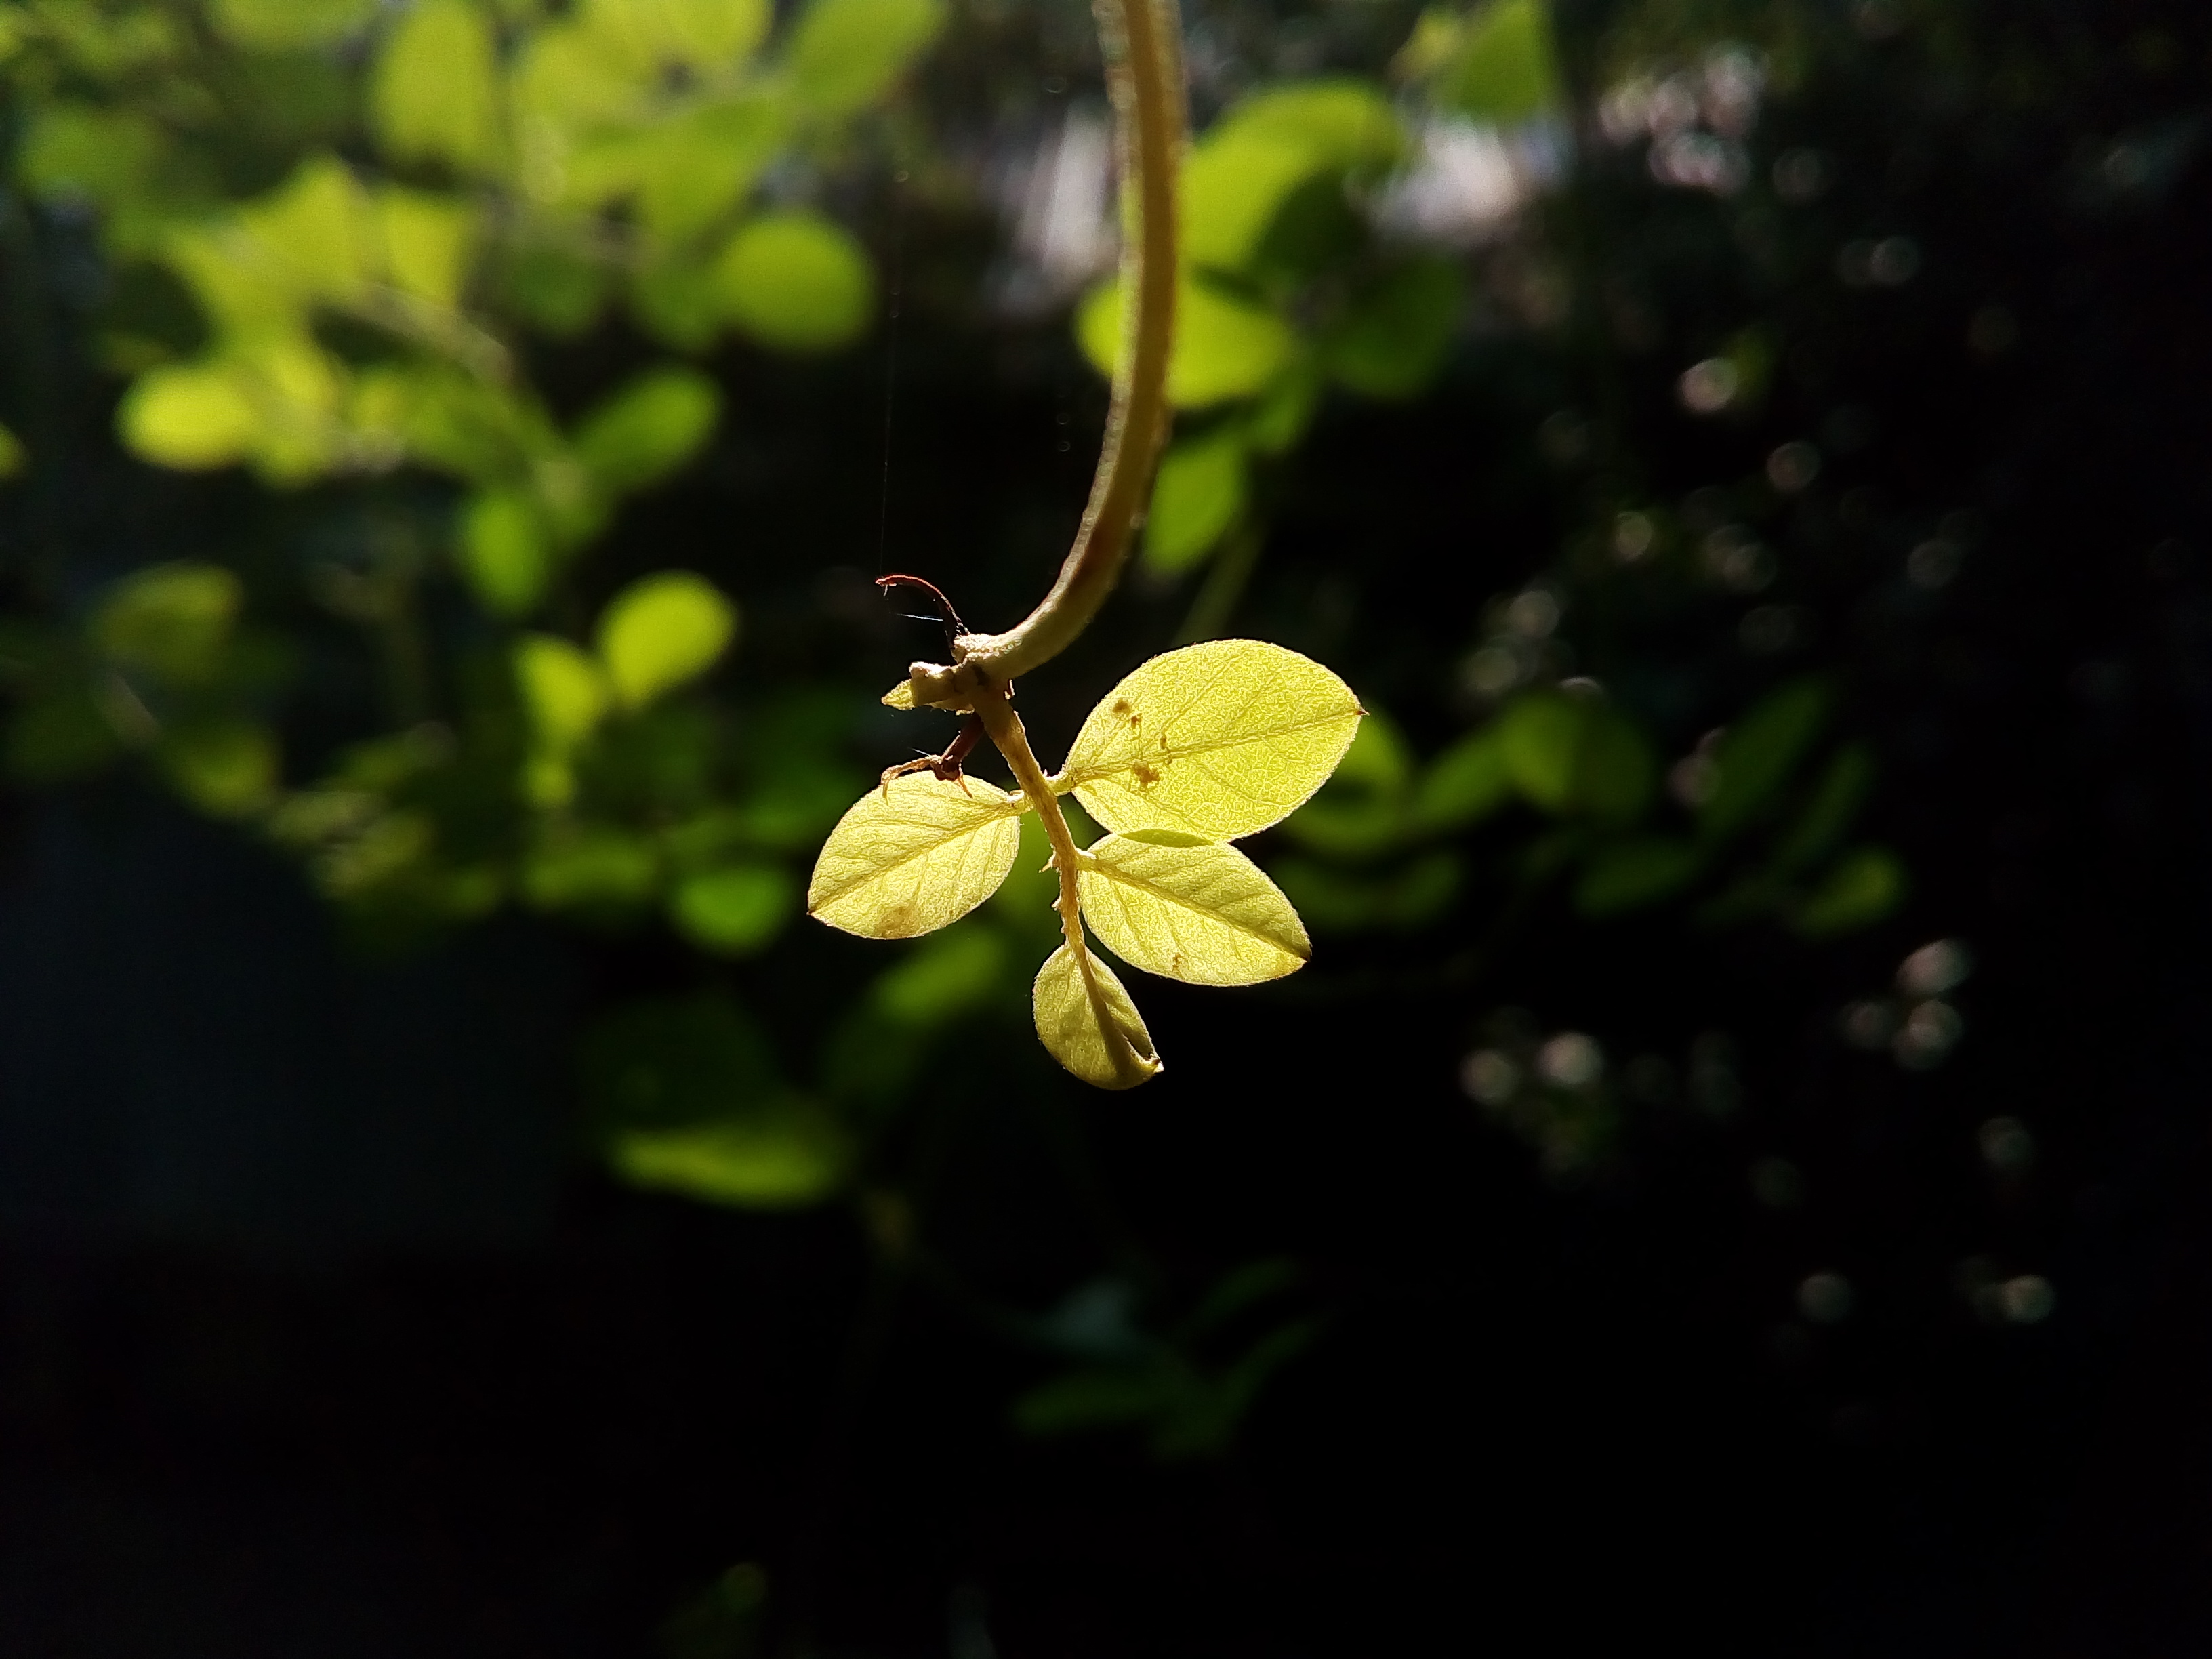
macro, focus, object, leaf, plant, flower, petal, terrestrial plant, twig, flowering plant, grass, natural material, herbaceous plant, macro photography, insect, Pedicel, plant stem, pollen, subshrub, annual plant, wildflower, pollinator, hypericum, wood sorrel family, natural landscape, pest, membrane winged insect